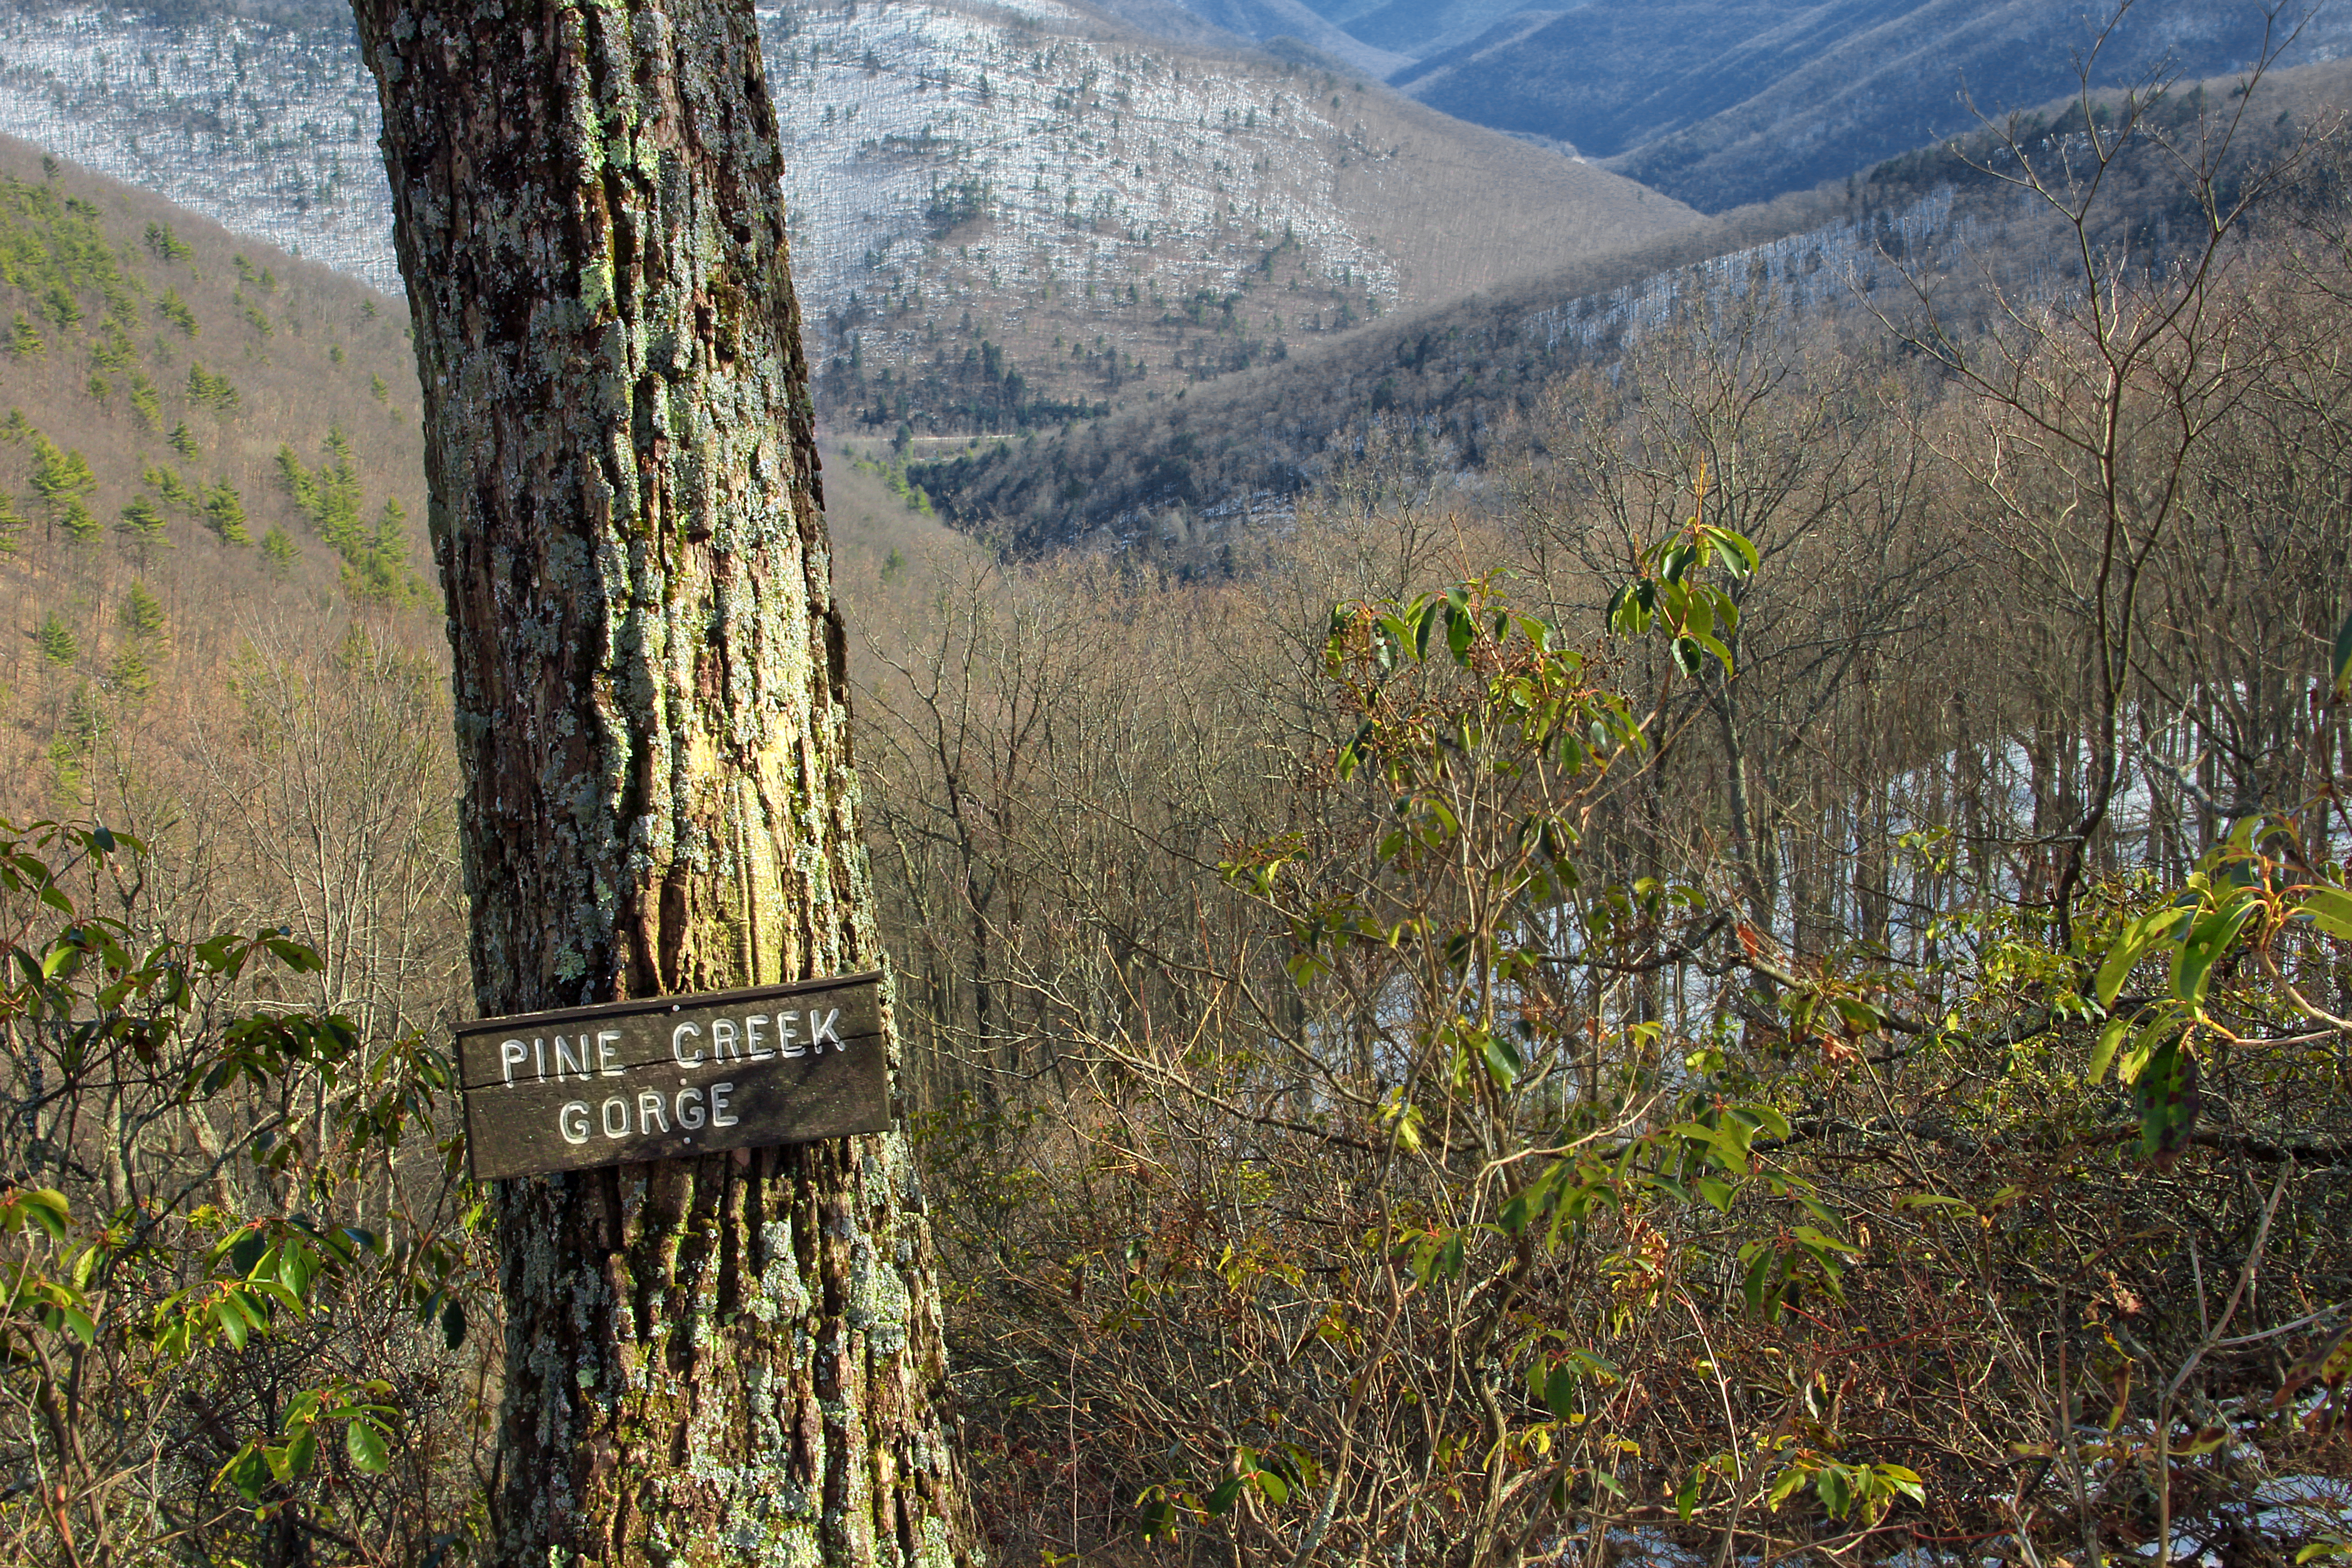
landscape, tree, nature, forest, wilderness, walking, mountain, snow, winter, hiking, trail, hill, adventure, valley, sign, autumn, national park, ridge, trees, hills, creativecommons, mountains, tiadaghtonstateforest, appalachianmountains, alleghenyplateau, pennsylvaniawilds, lycomingcounty, pennsylvania, mountainlaurel, blackforesttrail, pinecreekgorge, canyonvista, woodland, habitat, rural area, natural environment, mountainous landforms